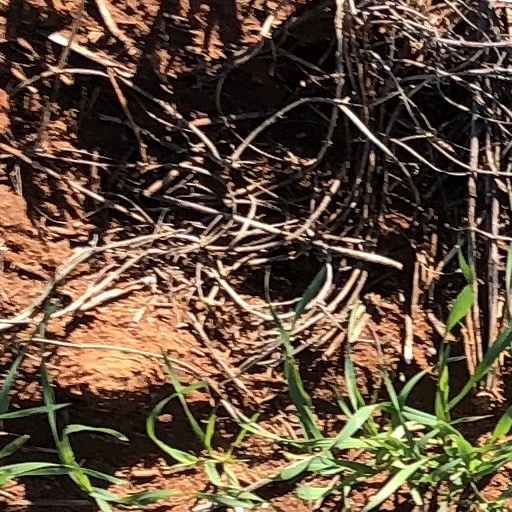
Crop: wheat